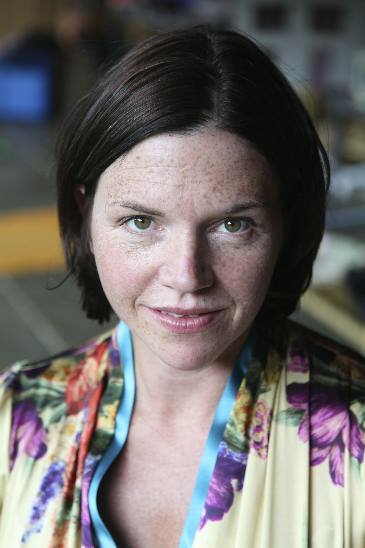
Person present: Yes